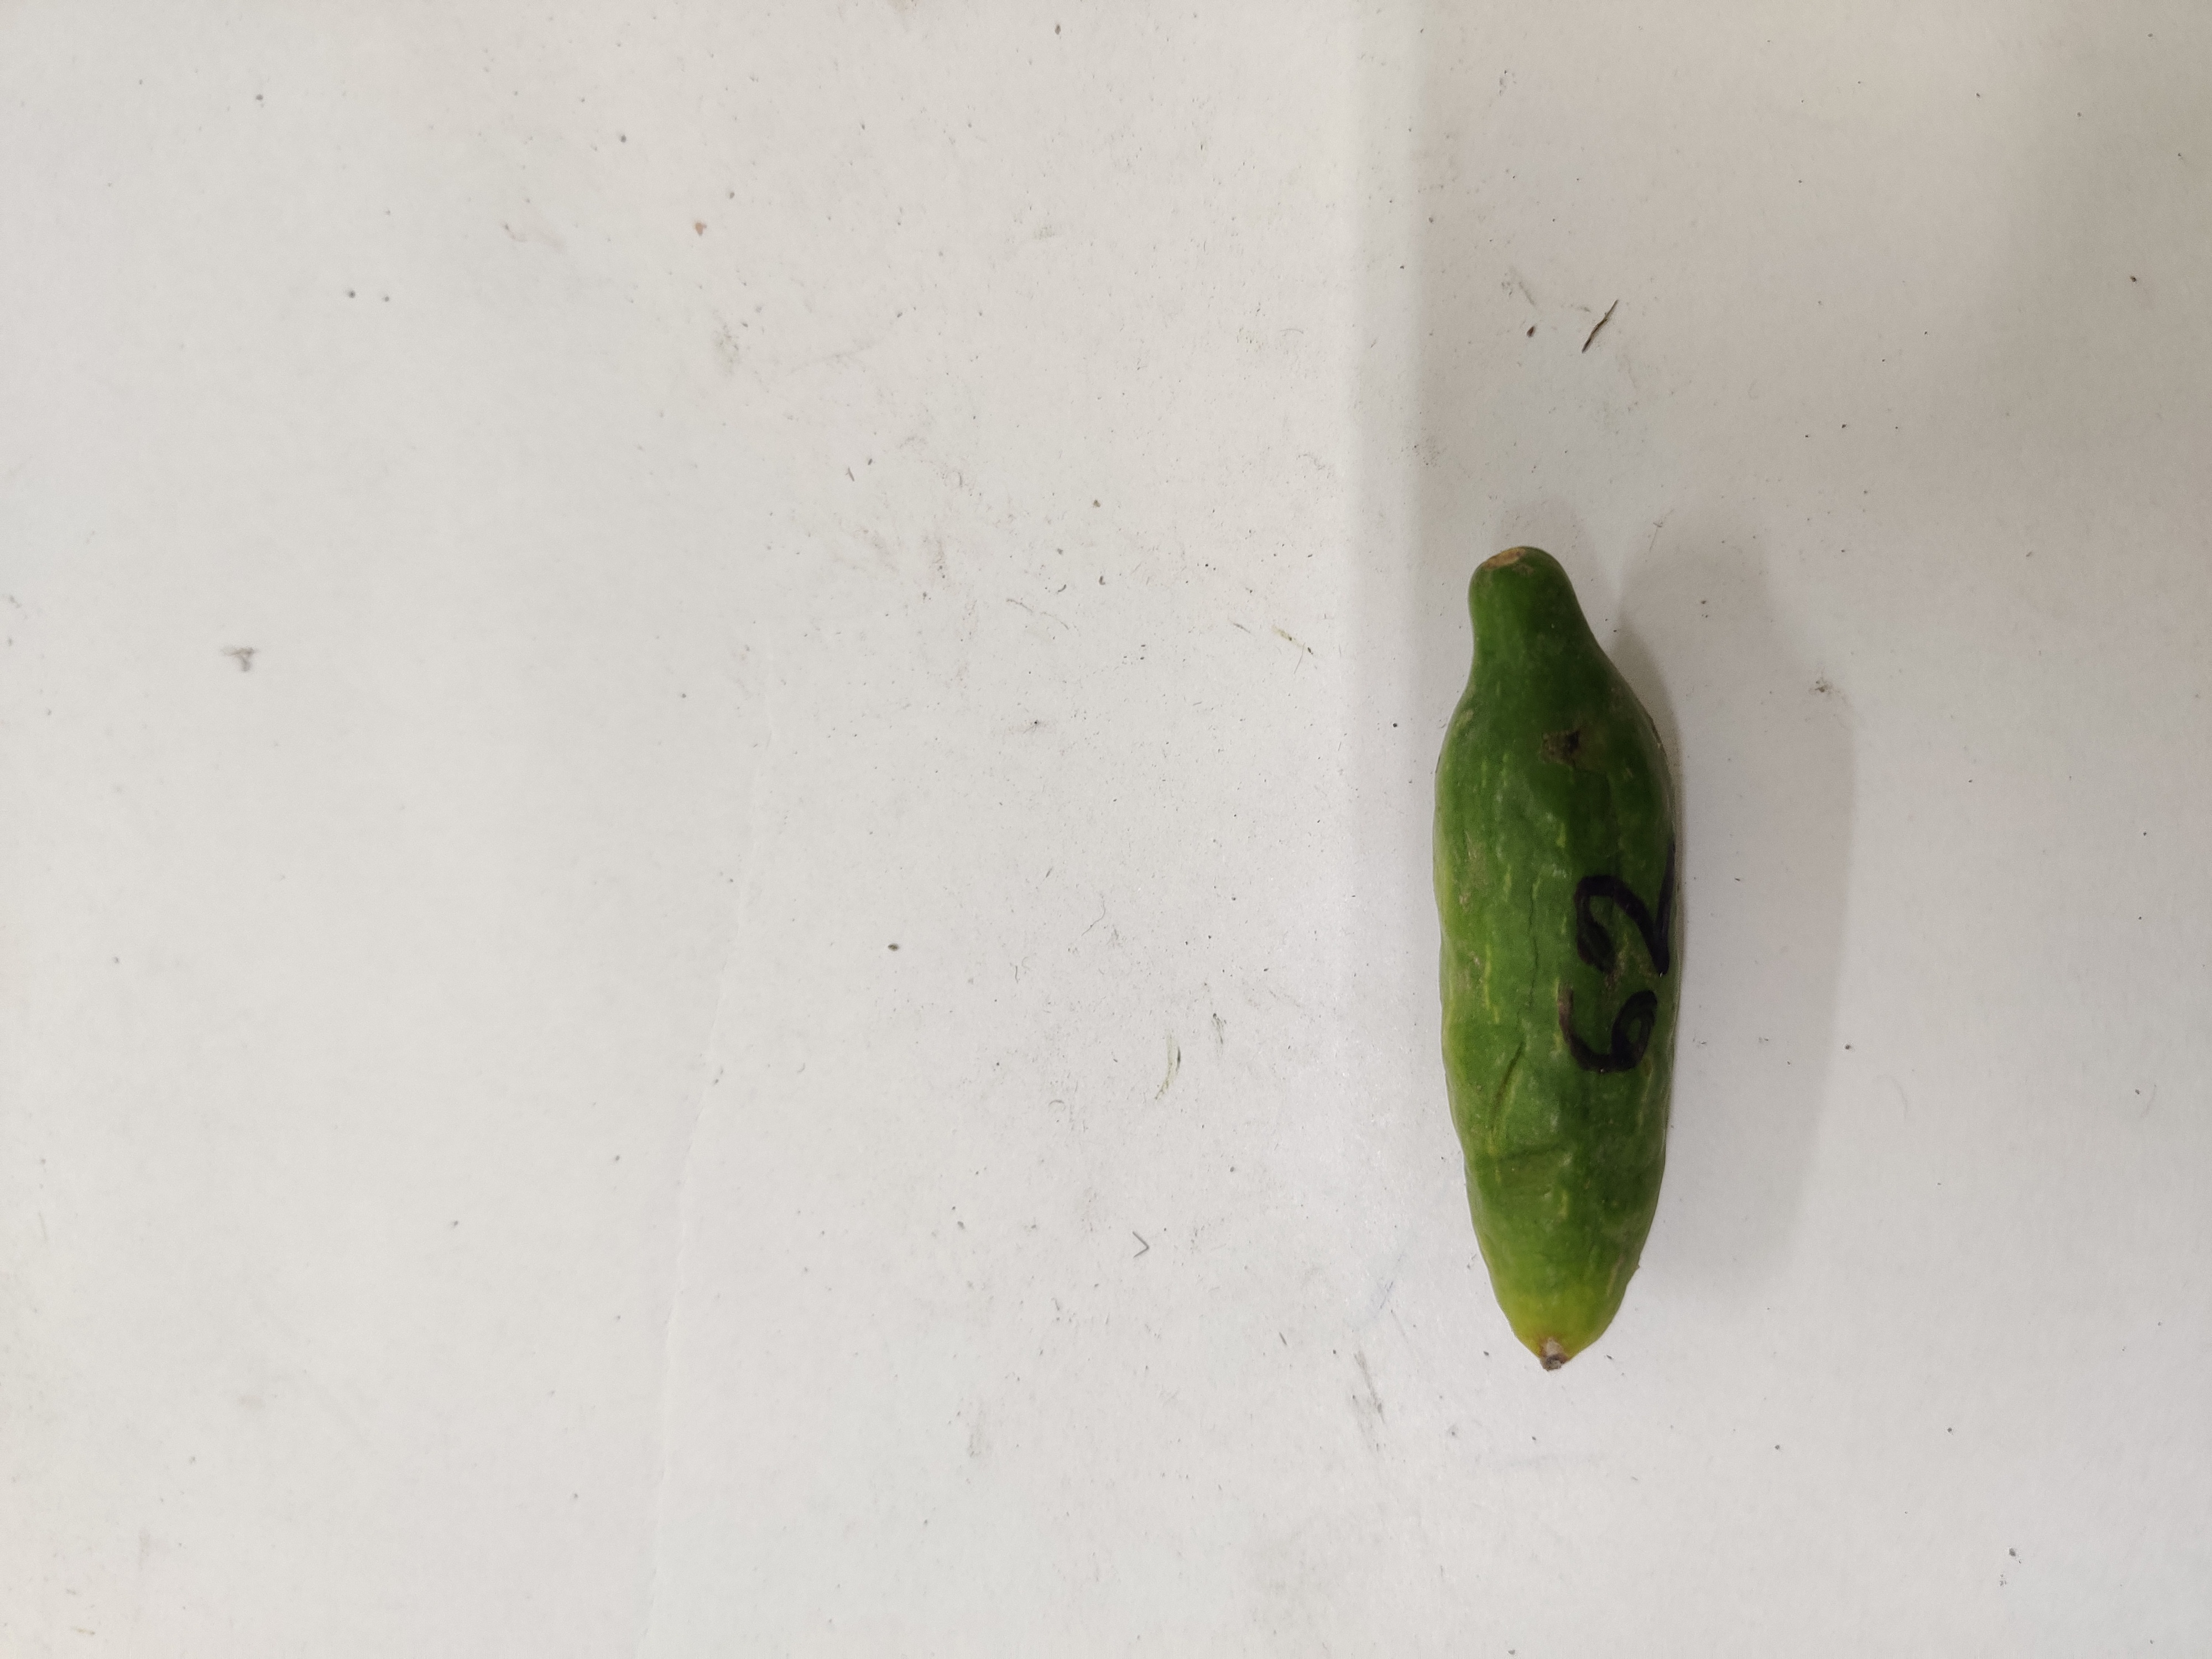
Crop: Ivy Gourd
Condition: Damaged